Hot Seat (film)

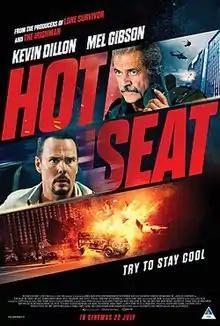
South African theatrical release poster

Hot Seat is a 2022 American action-thriller film directed and produced by James Cullen Bressack. It stars Kevin Dillon and Mel Gibson.